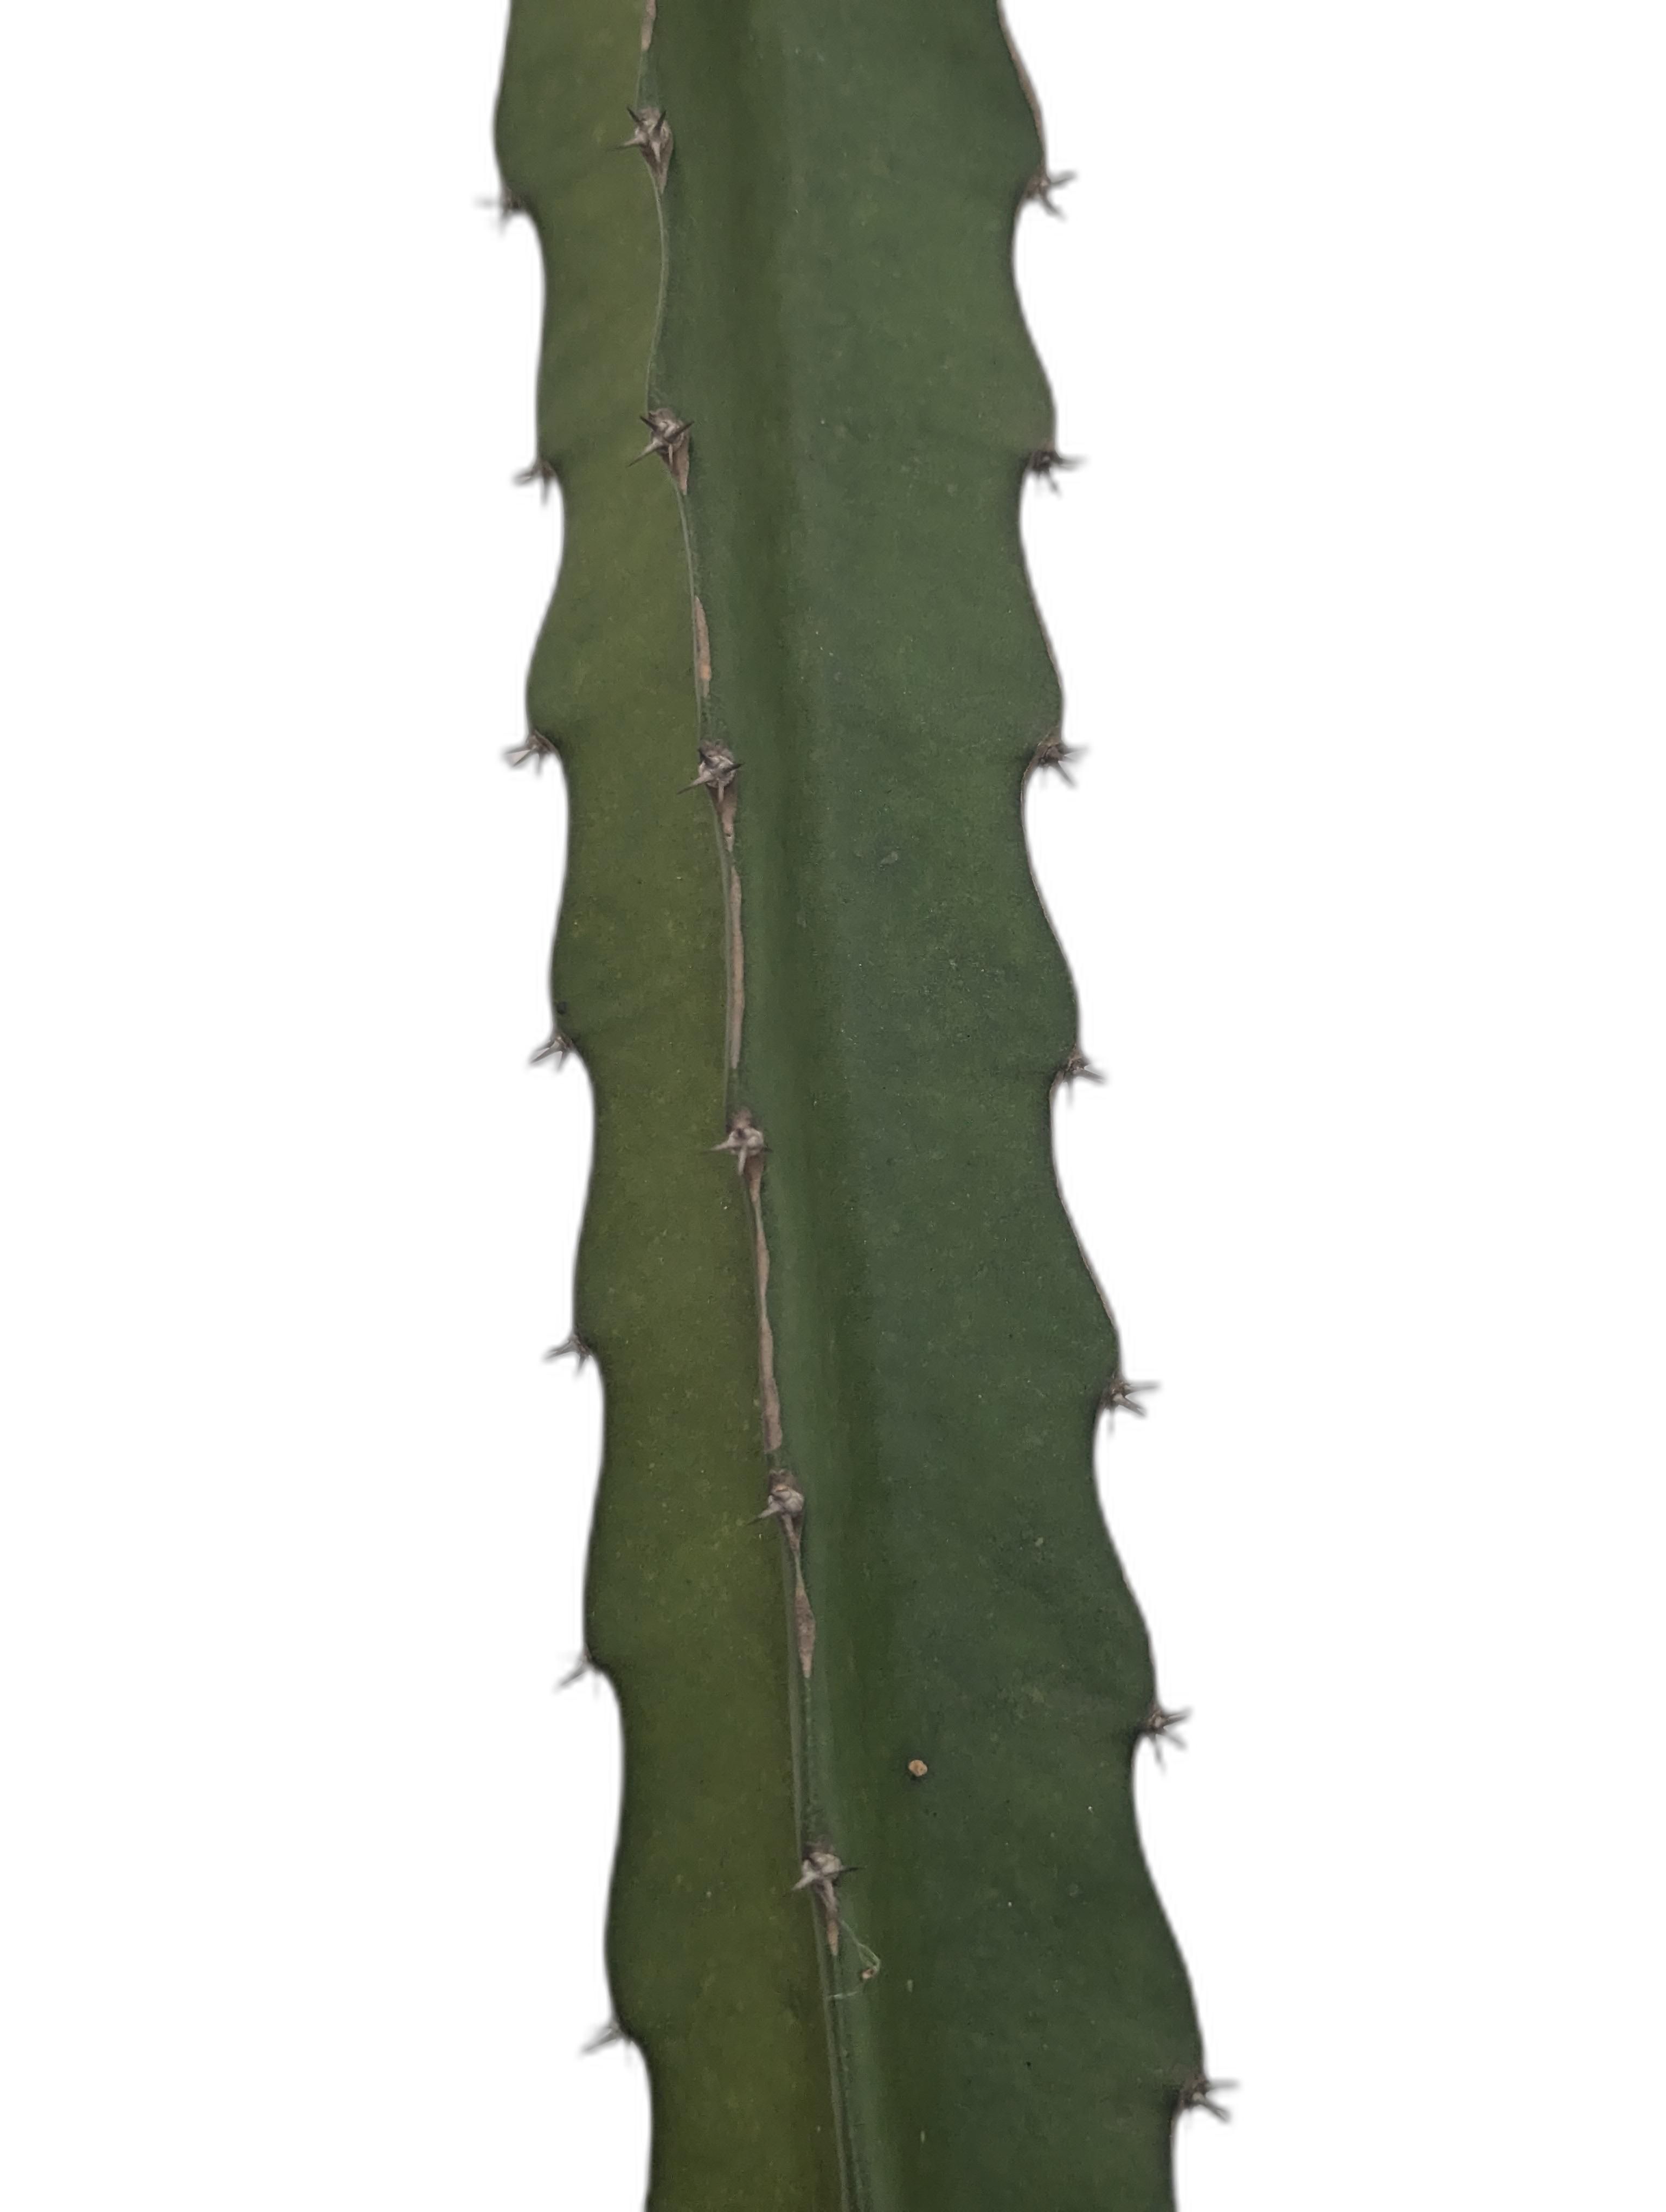
Label: Good leaf